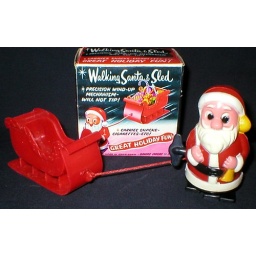
walking santa &amp;amp; sled - in original box - dandee import nyc - made in hong kong